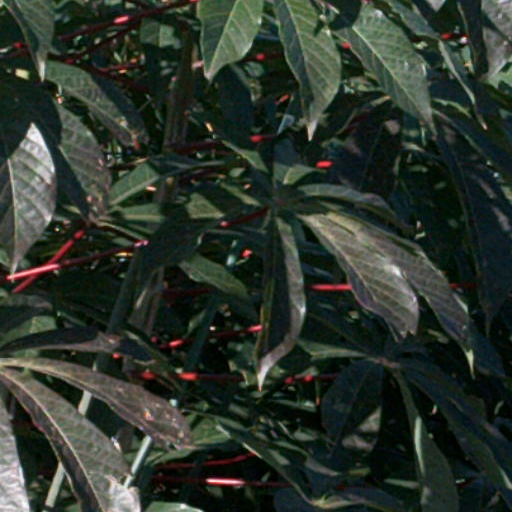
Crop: cassava